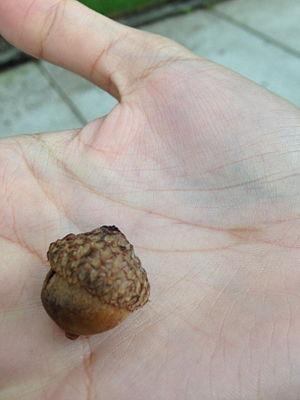
Quercus ilicifolia est une espèce de petits arbres ou arbustes du sous-genre Quercus et de la section Lobatae. L'espèce est présente aux États-Unis et au Canada.